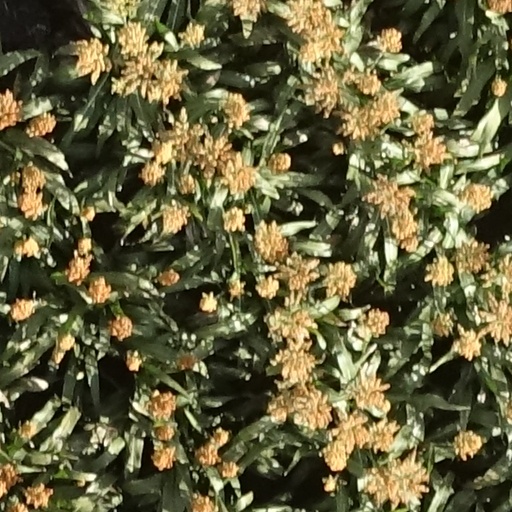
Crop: sorghum